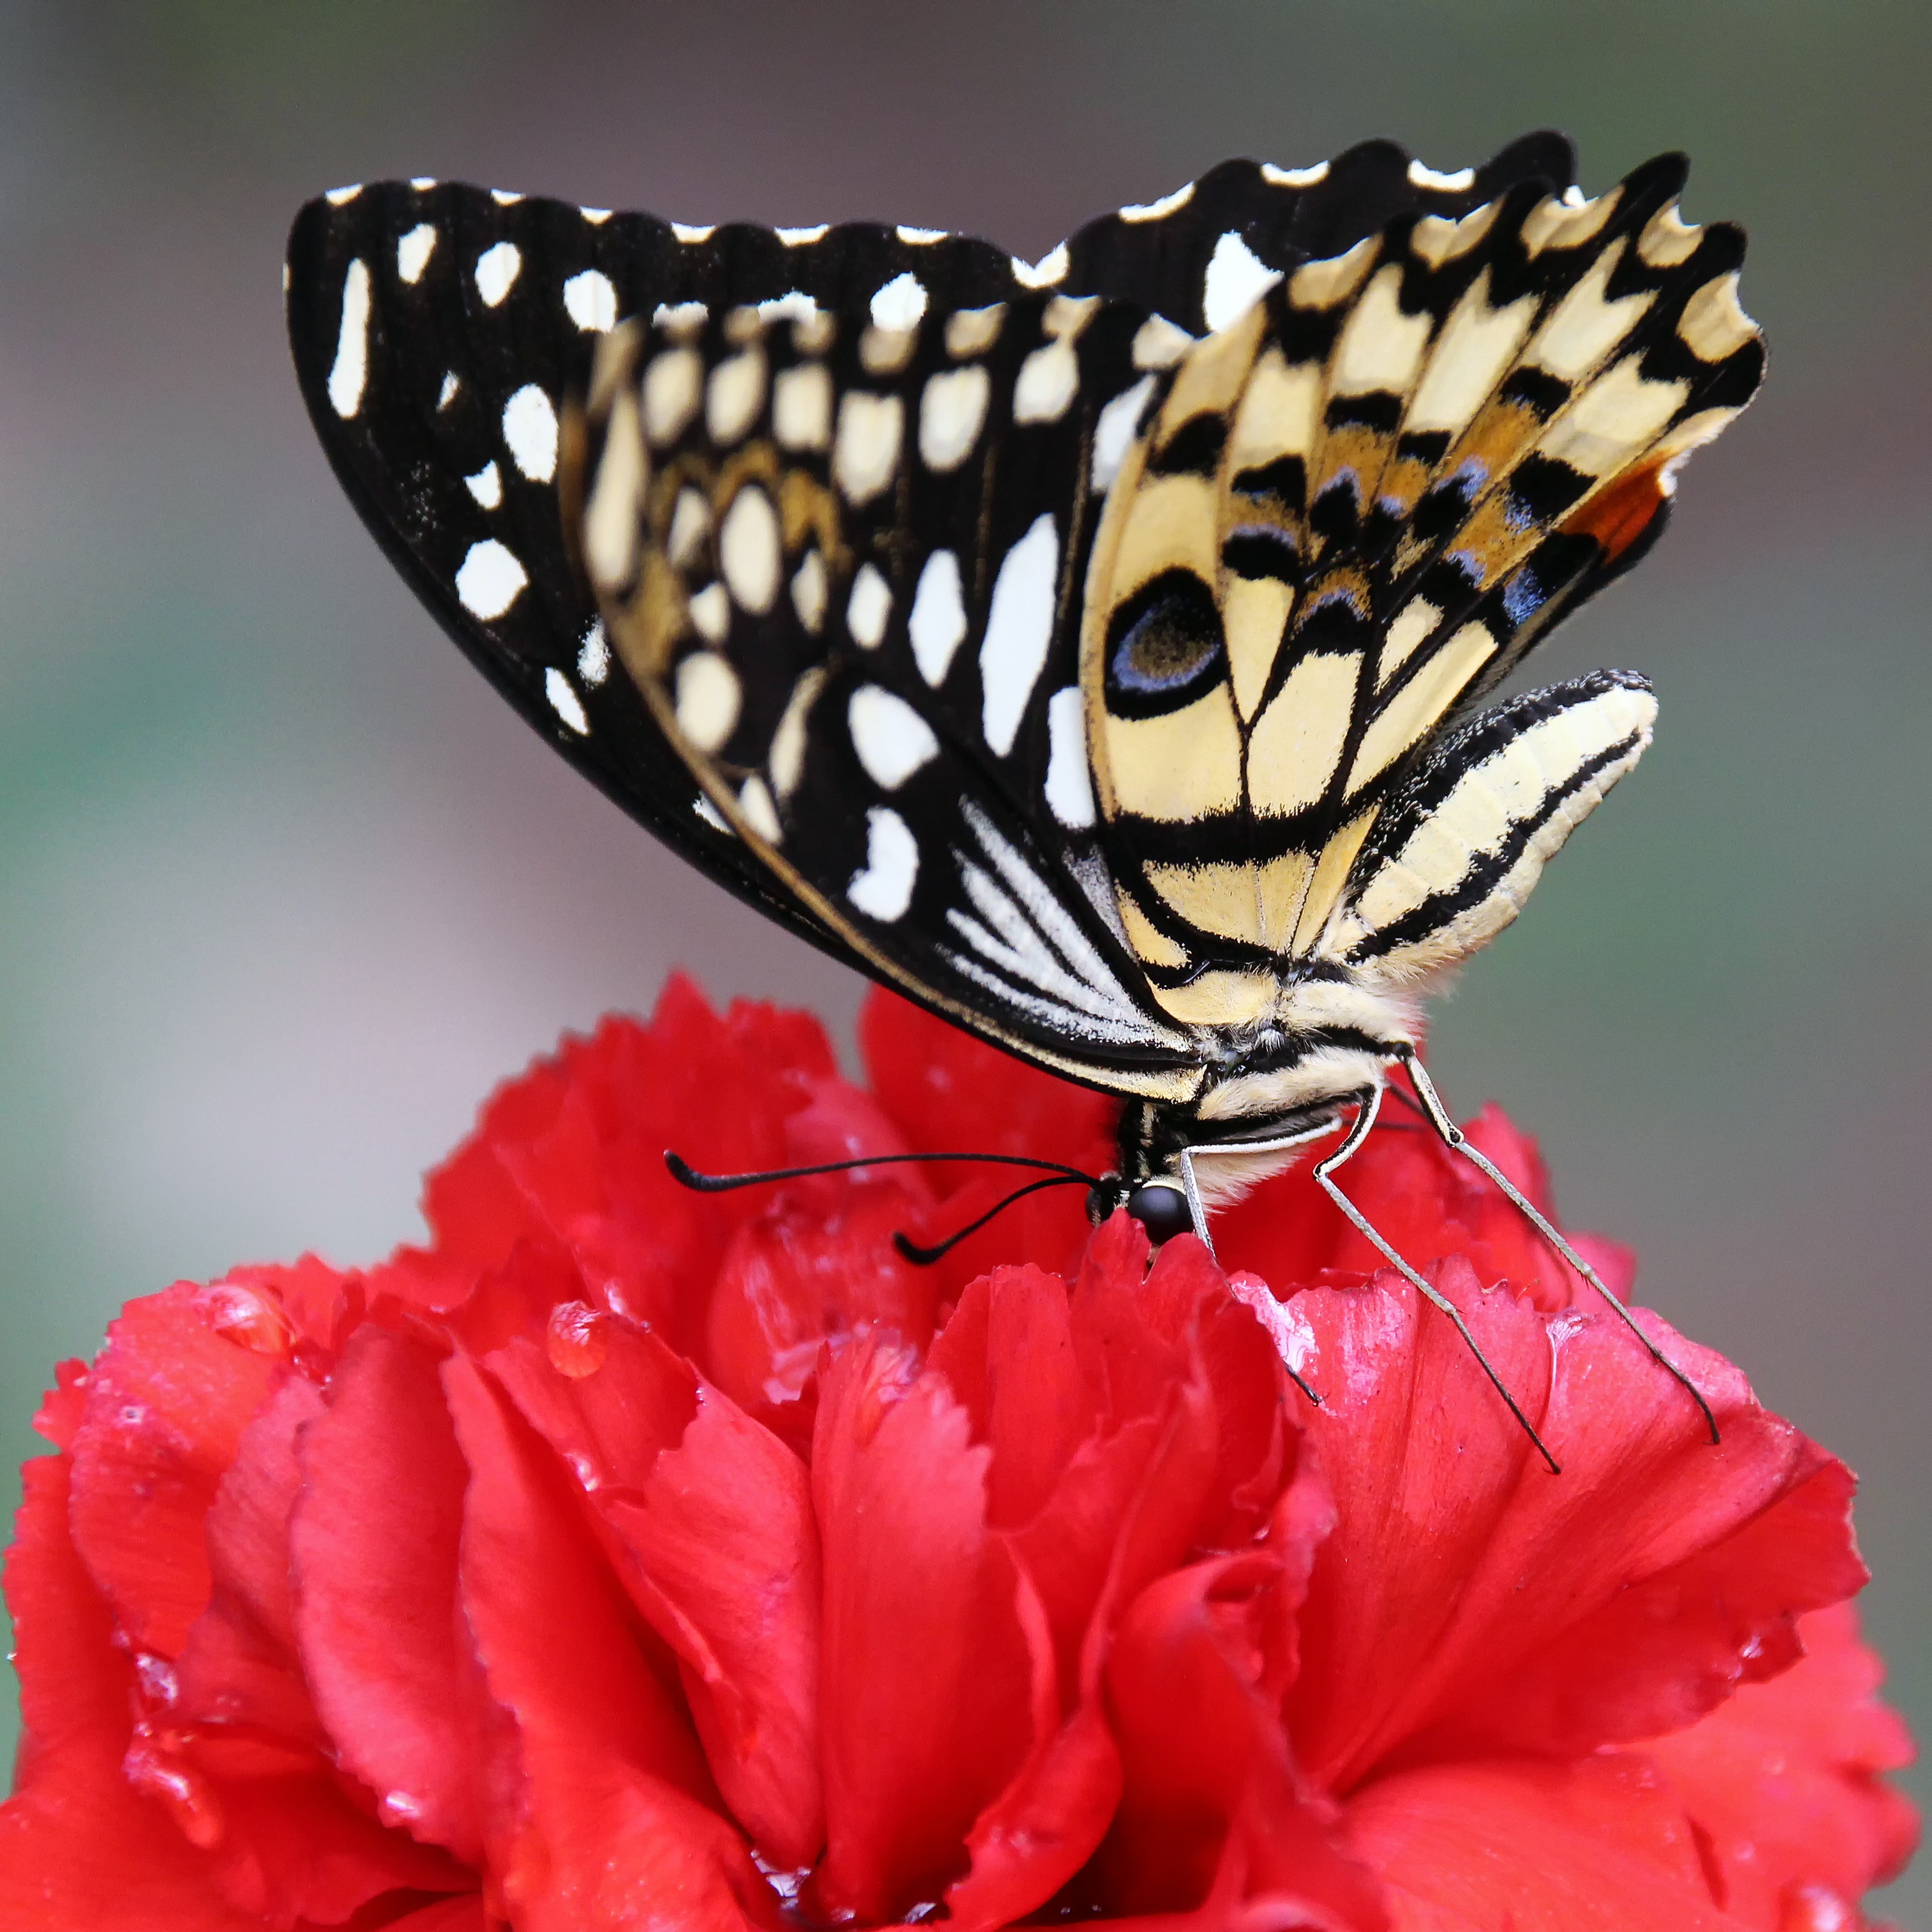
wing, flower, petal, animal, fly, red, insect, butterfly, colorful, close, fauna, invertebrate, close up, carnation, macro photography, arthropod, neufl gler, tracheentiere, pollinator, moths and butterflies